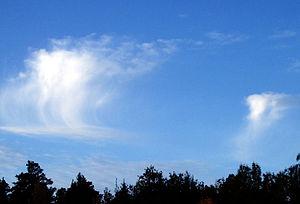
La physique de l'atmosphère, ou physique atmosphérique, est l'application de la physique à l'étude de l'atmosphère de la Terre et des autres planètes. Il s'agit de l'étude des transferts énergétiques et des changements de phase des composantes de l'atmosphère, de la théorie de la diffusion et des modèles de la propagation des ondes, de la physique des nuages, de la mécanique statistique, des électrométéores et des photométéores, du vent solaire, des tempêtes géomagnétiques, du couplage terre-océan, des plasmas naturels, etc. Afin de simuler les interactions physiques dans l'atmosphère, les chercheurs utilisent des éléments de ces domaines, tous hautement mathématiques et liés à la physique.
La physique des nuages est l’étude des processus physiques et dynamiques de formation des nuages et des précipitations qui les accompagnent. Les nuages chauds sont formés de microscopiques gouttelettes et les froids de cristaux de glace ou parfois des deux types. Leur formation est contrôlée par la disponibilité de vapeur d'eau dans l’air et des mouvements verticaux dans celui-ci.